Surf music

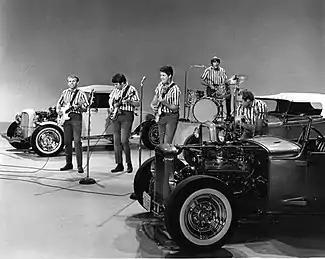
The Beach Boys performing "I Get Around" in 1964

In Matt Warshaw's "The Encyclopedia of Surfing", he notes: "Surf music is divided into two categories: the pulsating, reverb-heavy, 'wet'- sounding instrumental form exemplified by guitarist Dick Dale, and the smooth-voiced, multitracked harmonized vocal style invented by the Beach Boys. Purists argue that surf music is by definition instrumental."